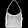
Label: Bag